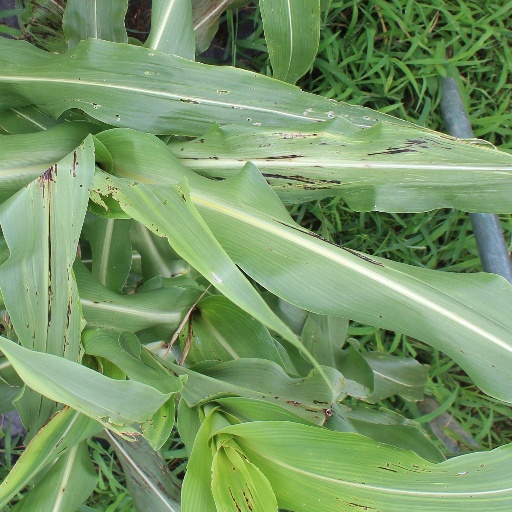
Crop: sorghum